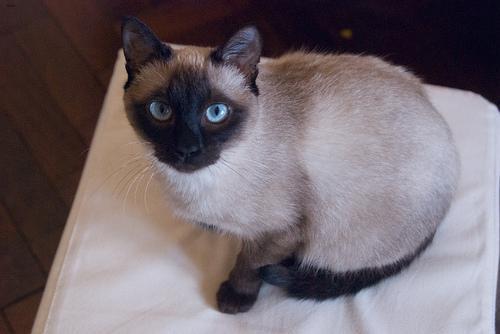
Siamese